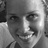
Emotion: happy